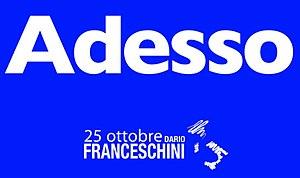
Une primaire du Parti démocrate a lieu en Italie le 25 octobre 2009 afin de désigner le nouveau secrétaire de ce parti politique.